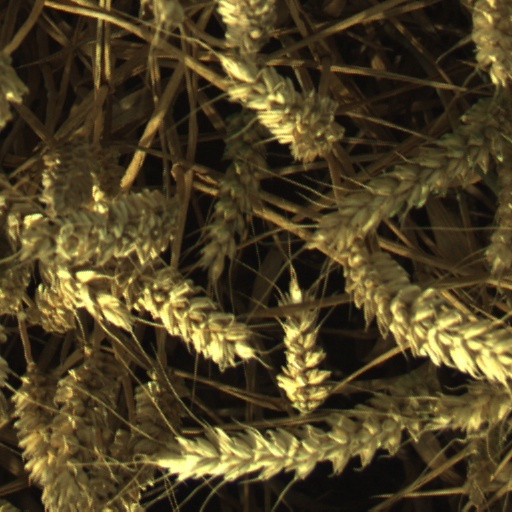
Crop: wheat